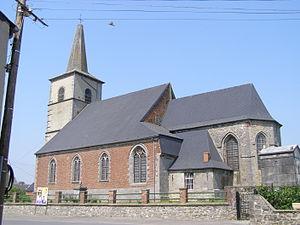
L'église.
Beaufort est une commune française située dans le département du Nord, en région Hauts-de-France.